Mathilde de Morny

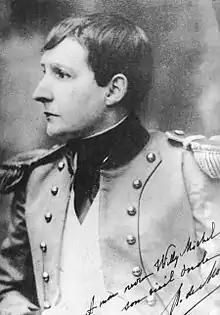
Mathilde "Missy" de Morny

Mathilde de Morny (26 May 1864 – 29 June 1944) was a French aristocrat and artist. They were also known by the nickname "Missy" or by the artistic pseudonym "Yssim" (an anagram of Missy), or as "Max", "Uncle Max", or "Monsieur le Marquis". Active as a sculptor and painter, Morny studied under Comte Saint-Cène and the sculptor Édouard-Gustave-Louis Millet de Marcilly.